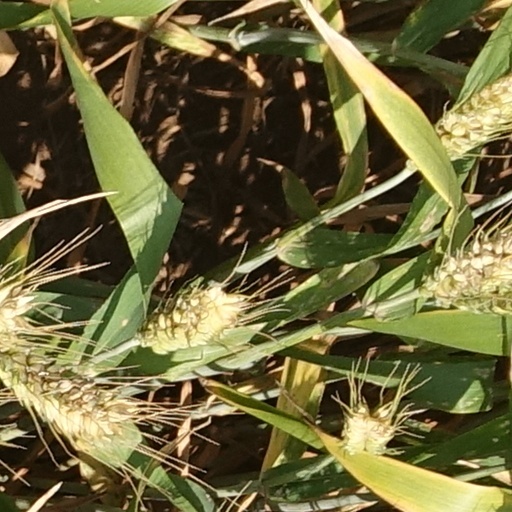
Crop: wheat